Osman Atılgan

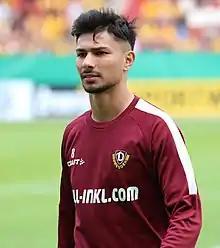
Atılgan with Dynamo Dresden in 2019

Osman Atılgan (born 1 August 1999) is a German-Turkish professional footballer who plays as a forward for Greifswalder FC.